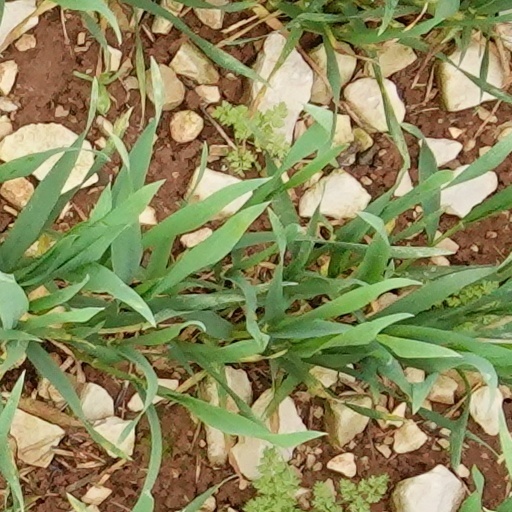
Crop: wheat